Andreyan Zakharov

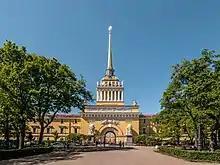
The central tower of the Admiralty, Saint Petersburg.

The Admiralty building in Saint Petersburg is the greatest monument of Russian architecture in the empire style. It is a symbol of the Saint Petersburg and is the architectural center of the city. Zakharov preserved the plan configuration of the preexisting building, the initial building was of 1738, by architect I. K. Korobov. From 1806 to 1823, Zakharov created a new, grandiose construction, with the main facade extending 407 meters, and a majestic architectural appearance that emphasised its central position in the city with arterials converging from it in three rays. In the center of the building is a monumental spired tower, which became the symbol of the city. Zakharov preserved this old spire by Korobov and flanked it with two new neoclassical wings. The composition of twin winged facades with smooth walls, strongly protruding porticoes, and deep loggias is symmetrically located along the sides of the tower, creating a complex rhythmical alternation of simple and clear volumes.